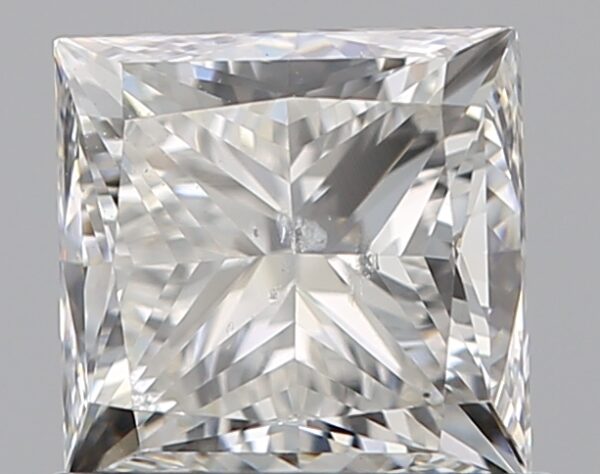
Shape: princess
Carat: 0.96
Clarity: SI2
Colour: I
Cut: GD
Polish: EX
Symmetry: GD
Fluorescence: N
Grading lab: GIA
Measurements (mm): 5.13 x 5.07 x 3.96